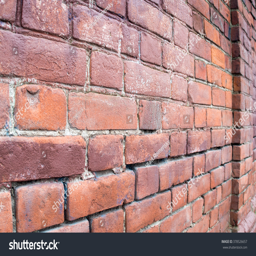
selective focus on a brick wall at an angle with a diffuse distal portion to be used as background